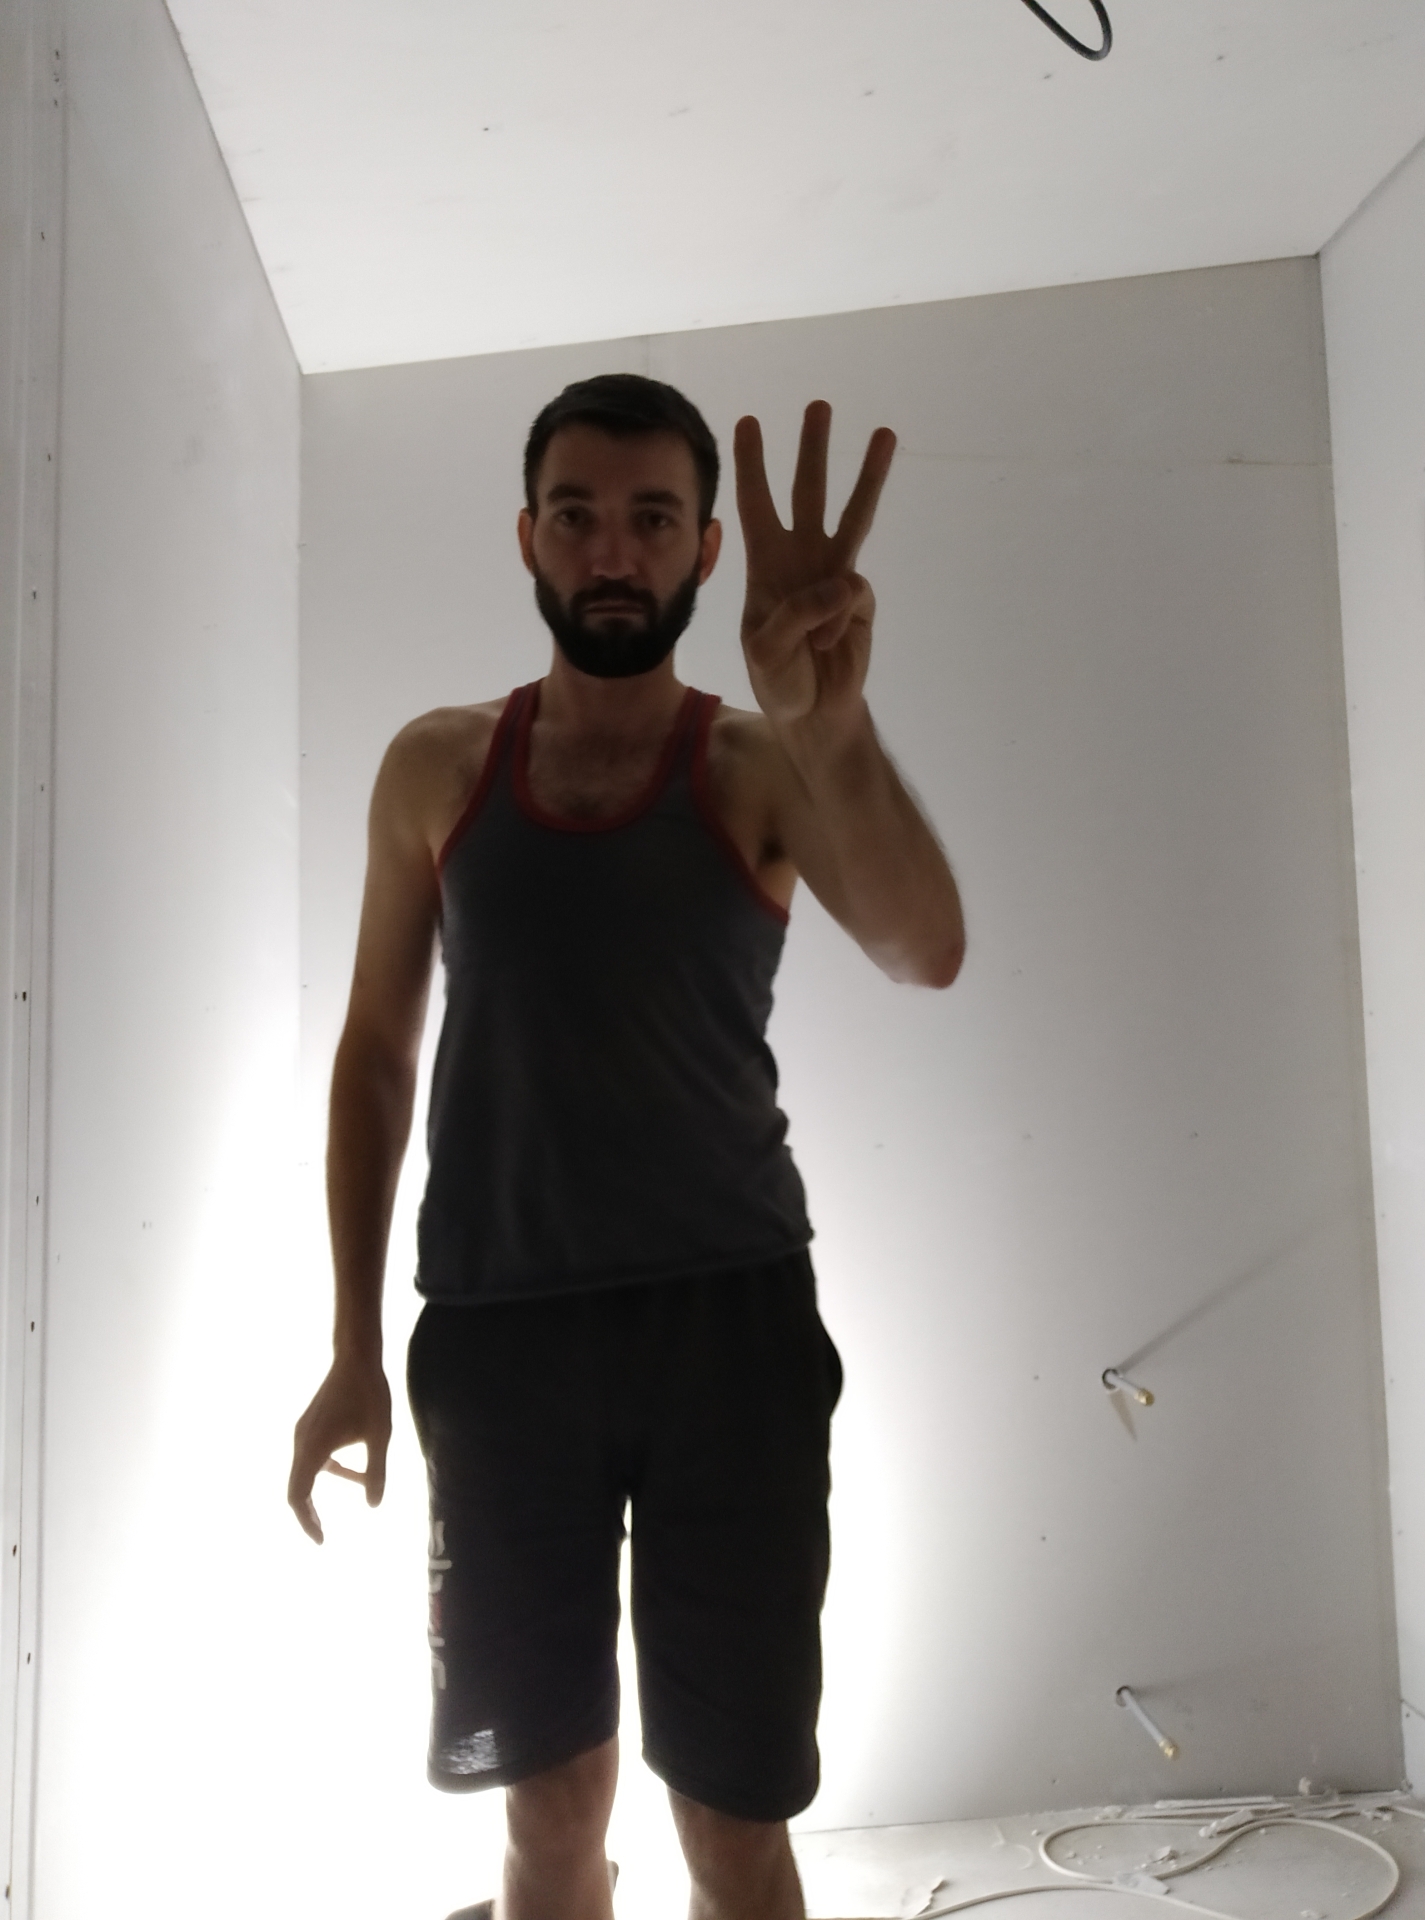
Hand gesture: three